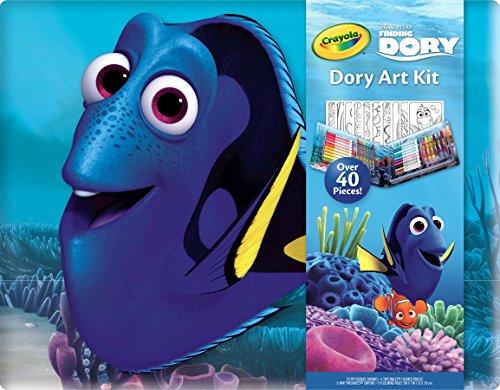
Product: Crayola Finding Dory Art Kit Art Gift for Kids 5 & Up, 42-Piece Set, Includes: Markers, Crayons, Colored Pencils & Coloring Pages in a Travel-Friendly Case
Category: Toys & Games | Arts & Crafts
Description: EVERYTHING YOU NEED: This kit gives kids a palette of colors and tools to work with--including 20 washable Pip-Squeaks markers, 6 Twistables Crayons, and 6 Twistables Colored Pencils.
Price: $10.20
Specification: ProductDimensions:1.2x10x8inches|ItemWeight:13.1ounces|ShippingWeight:13.1ounces(Viewshippingratesandpolicies)|DomesticShipping:ItemcanbeshippedwithinU.S.|InternationalShipping:ThisitemcanbeshippedtoselectcountriesoutsideoftheU.S.LearnMore|ASIN:B01BBZK0O8|Itemmodelnumber:04-2014|Manufacturerrecommendedage:5-15years